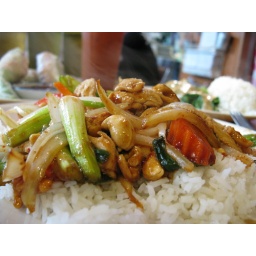
cashew chicken over steamed white rice